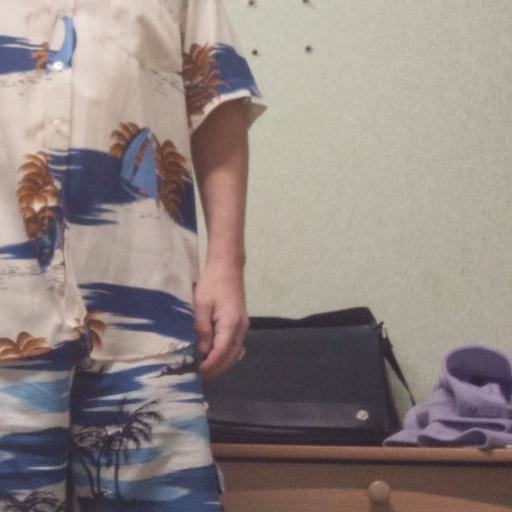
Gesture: no_gesture